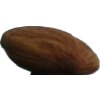
Label: Almonds 1